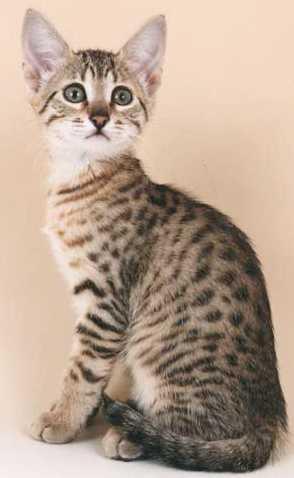
Egyptian Mau